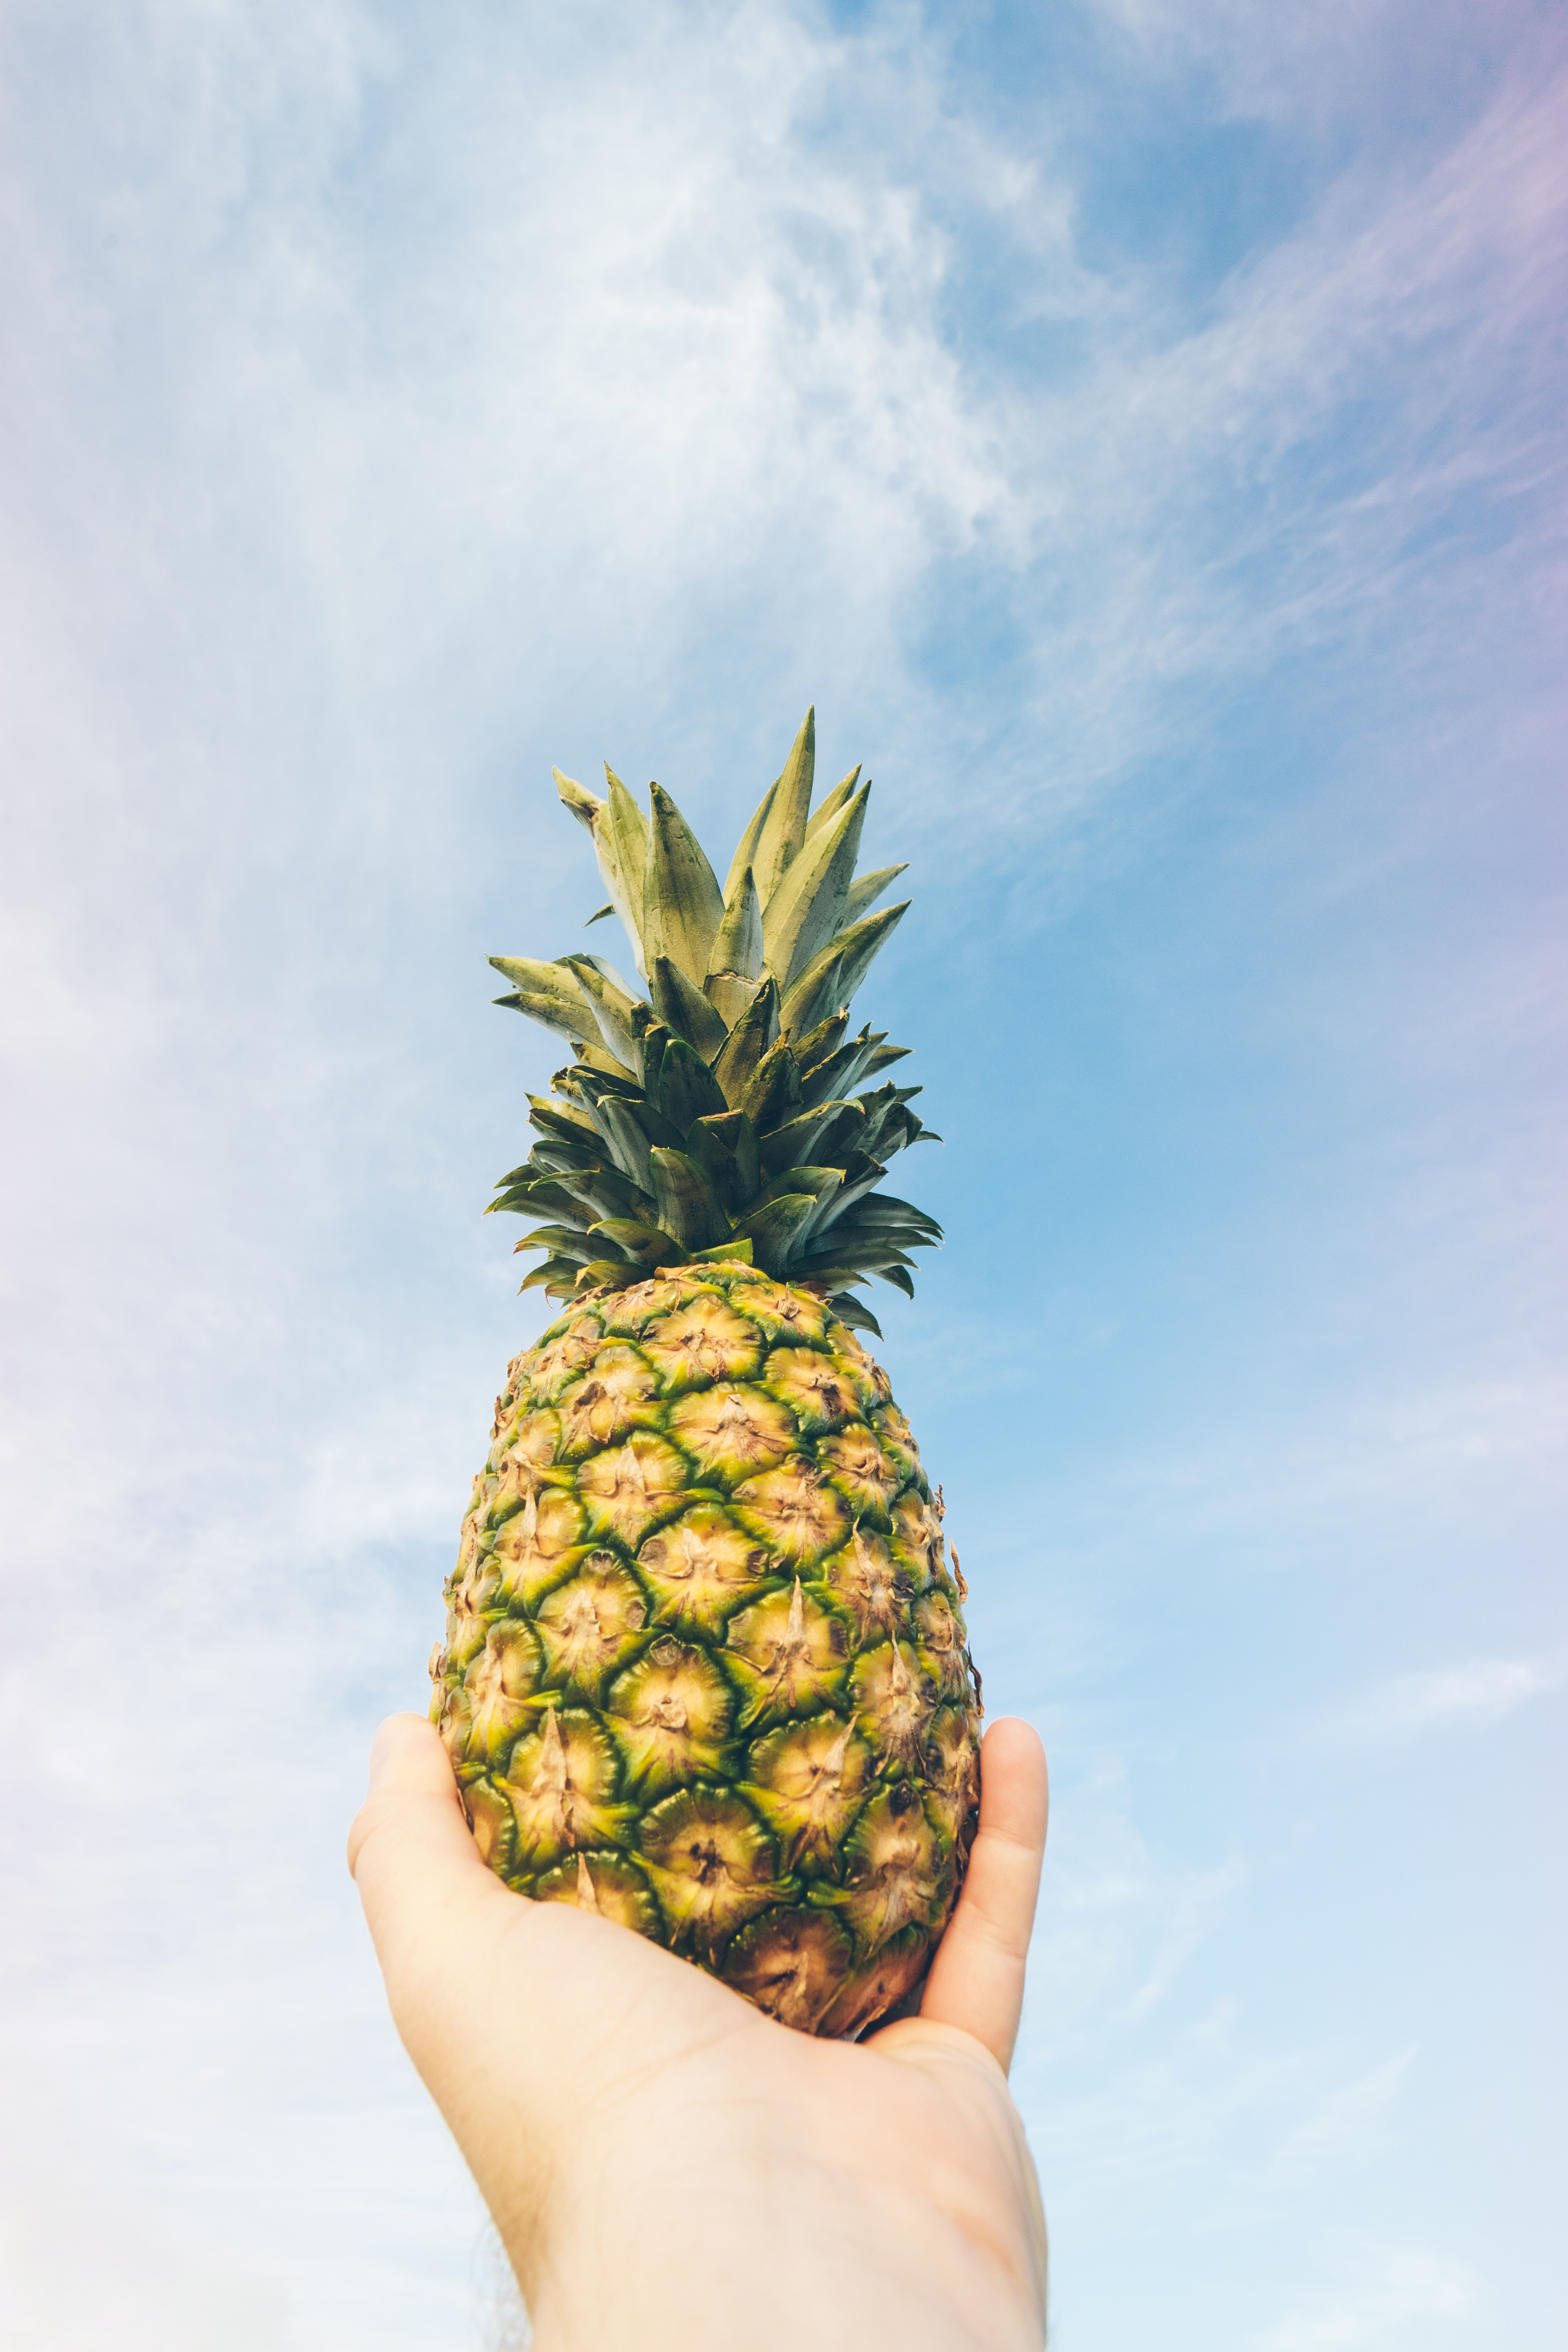
hand, tree, plant, sky, fruit, food, produce, tropical, botany, healthy, holding, flora, pineapple, tropical fruit, outdoors, flowering plant, bromeliaceae, land plant, arecales